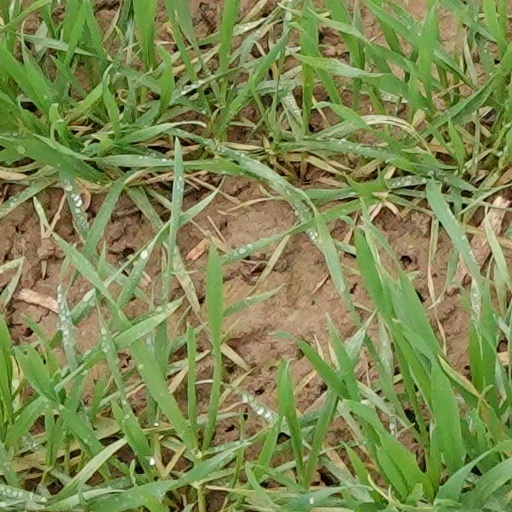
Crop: wheat